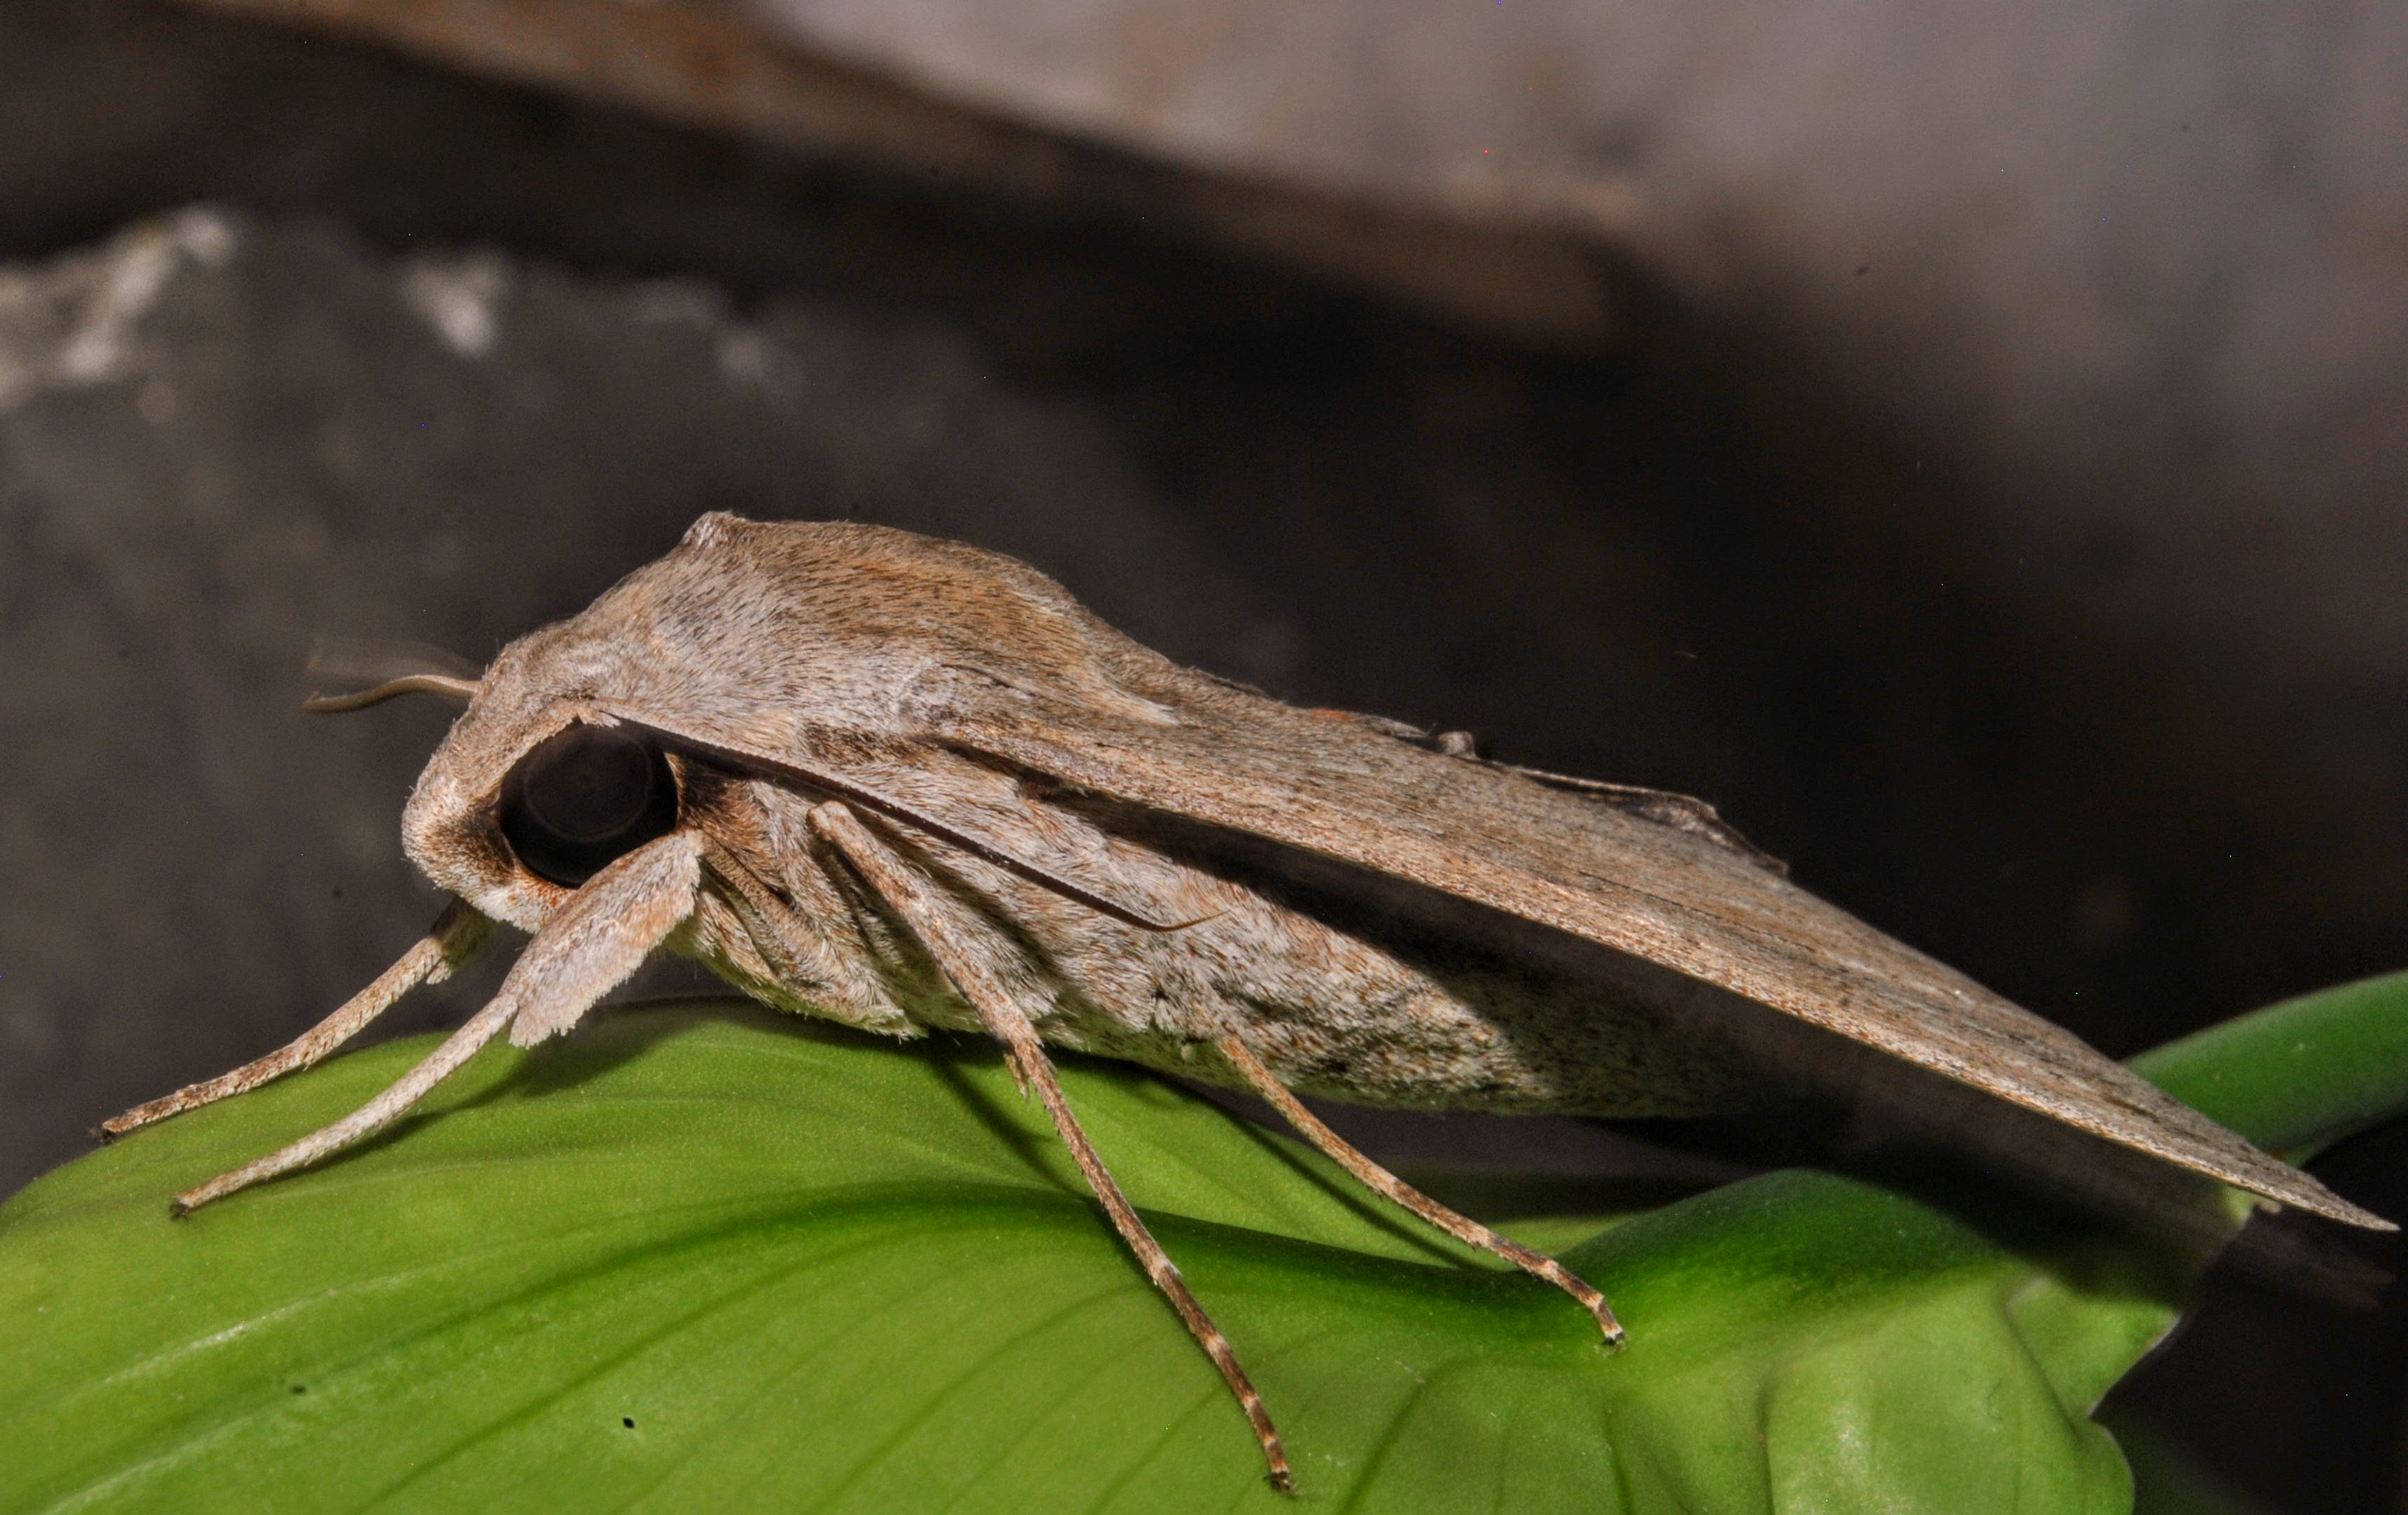
animals, insect, moth, invertebrate, hawk moths, adaptation, arthropod, moths and butterflies, cricket like insect, locust, bombycidae, grasshopper